Loren Pankratz

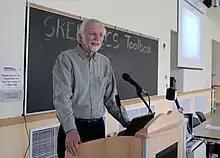
Loren Pankratz lectures at the Skeptic's Toolbox -2012 "Three Renaissance Philosophers: Evaluating Evidence Before Science

Pankratz was a psychologist at the Portland VA Medical Center for 24 years. He was also responsible for psychiatry admissions, which gave him experience with emergency room physicians and procedures where he became aware of what he described in "Summering in Oregon" as false information that patients presented to clinicians.